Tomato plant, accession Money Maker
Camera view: vertical (180 deg); turntable rotation: 0 degrees
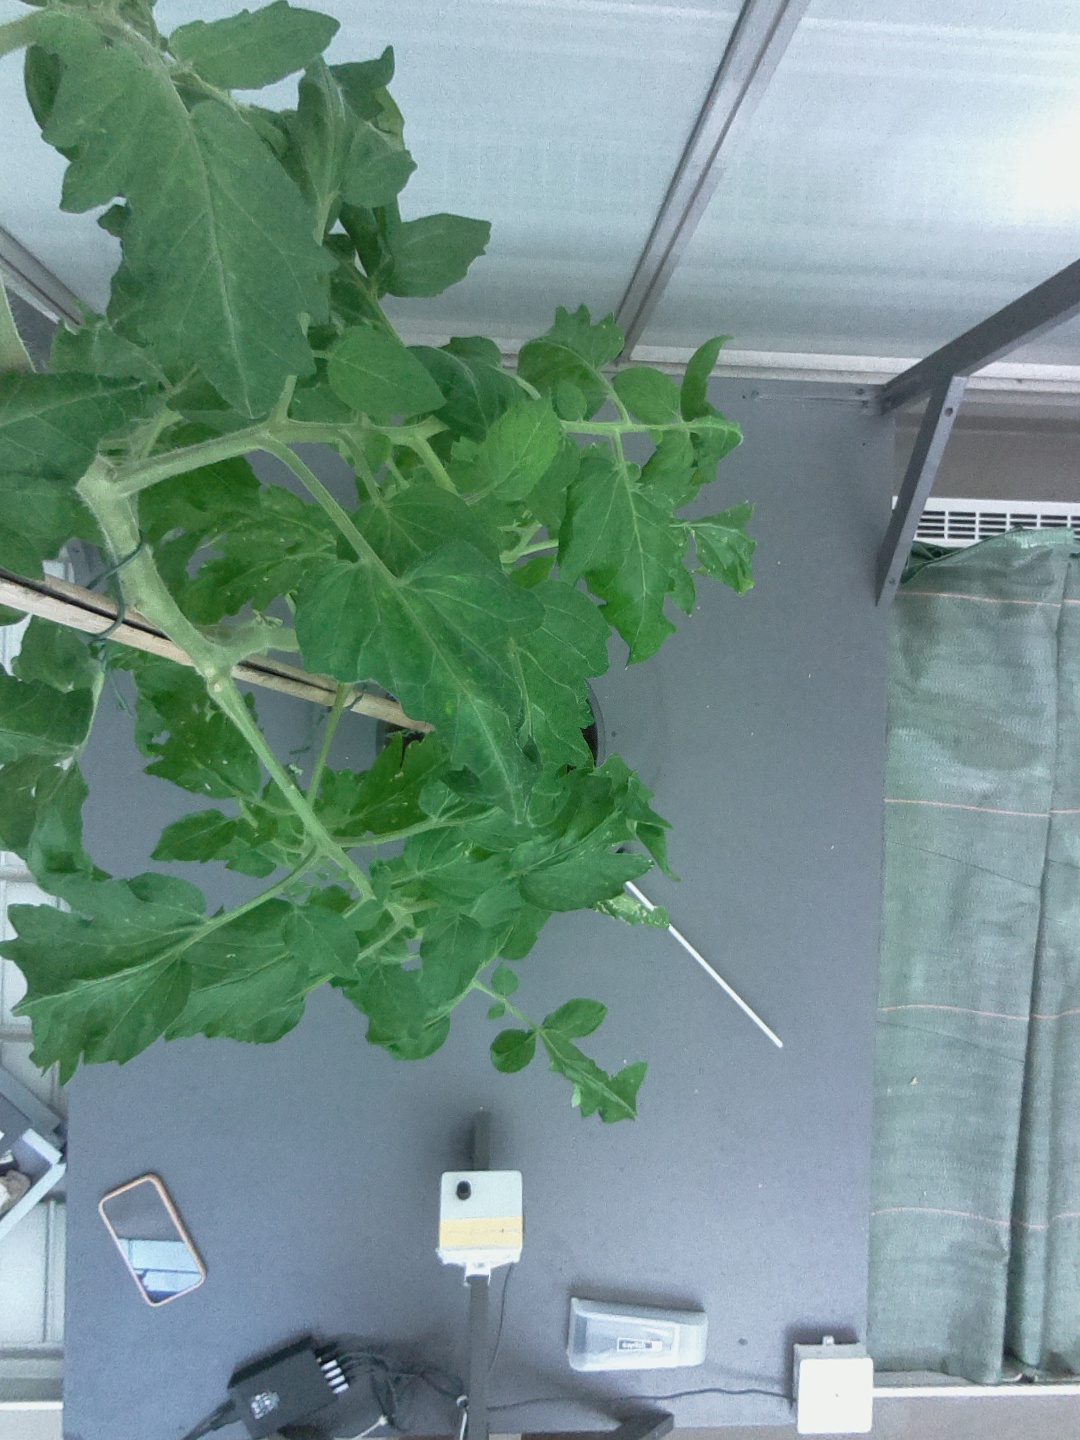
BBCH growth stage 61: 10%-20% of flowers open